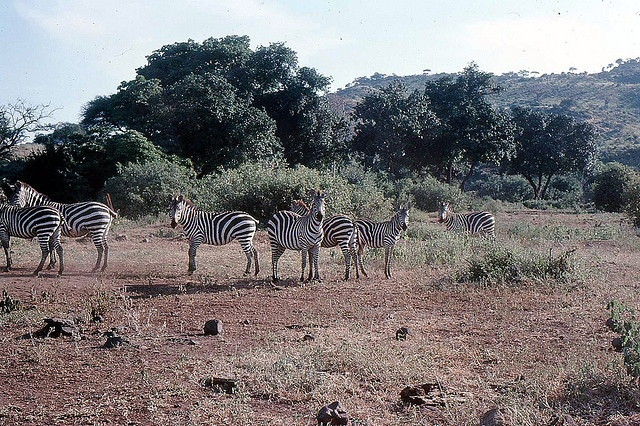
A small herd of zebras standing in front of a cluster of trees.
a herd of zebras standing in grassy plain
a number of zebras on a field near many bushes
there are many zebras that can be seen here in the wild
A group of zebras are standing in a field near trees.